Cinémas Guzzo

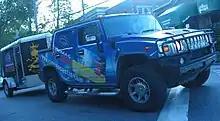
Hummer H2 SUT with the theatre chain's logo.

Guzzo Méga-Plex Terrebonne IMAX is currently the only Cinémas Guzzo location in operation. Located in Terrebonne, QC, it is the chain's most profitable and oldest location, having opened in April 1991. Movies are presented in both languages, and there are 14 digital screens, including two IMAX screens.